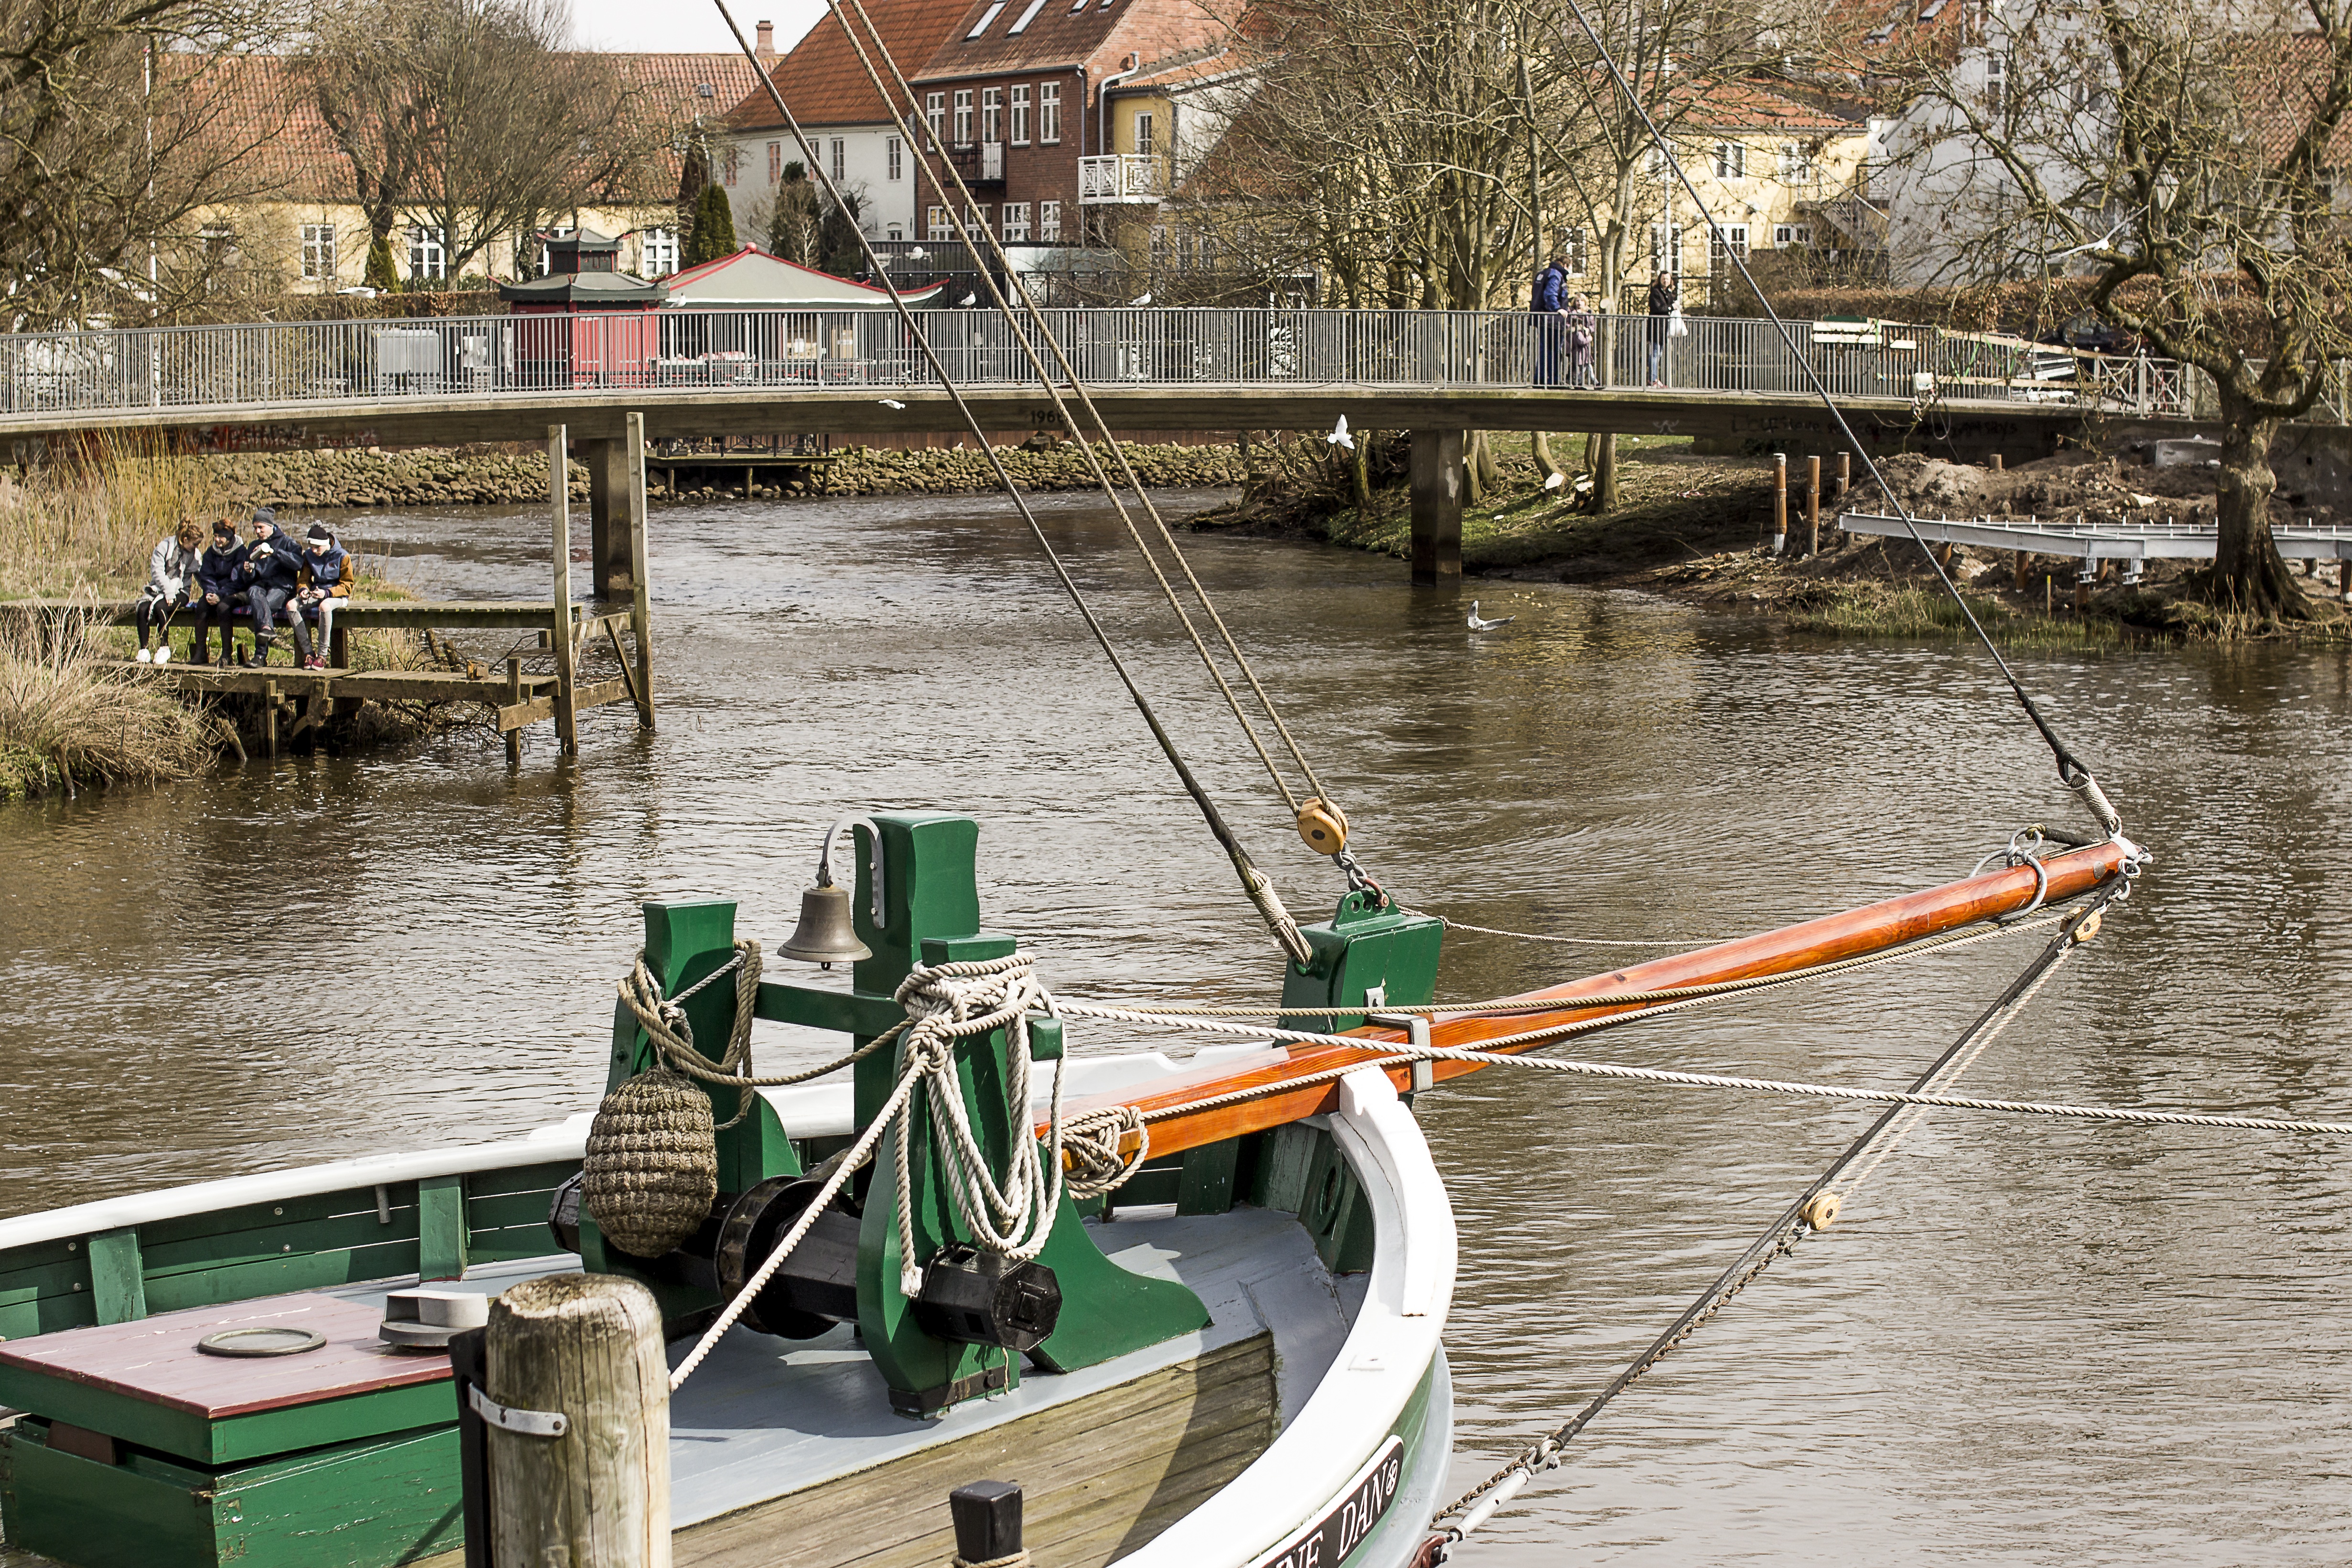
water, dock, boat, bridge, river, canal, vehicle, waterway, boating, channel, barge, ribe, watercraft rowing